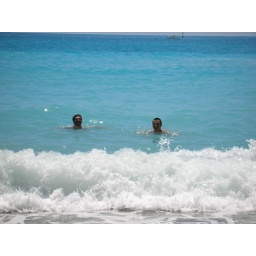
the boys in the water